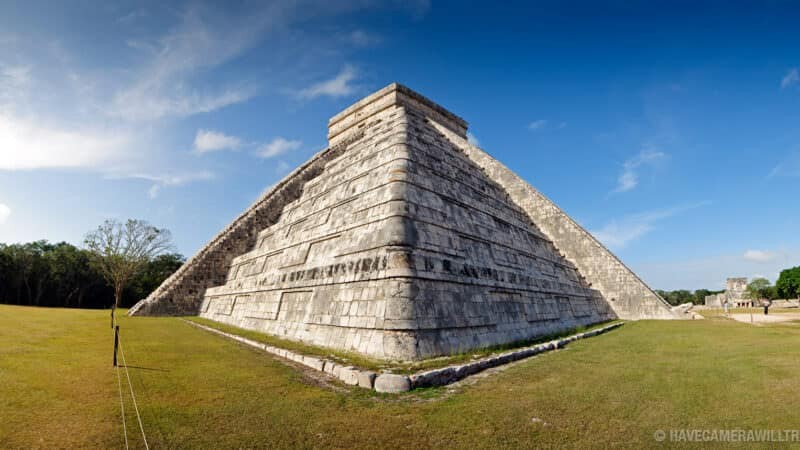
Landmark: Chichen Itza